Republican Guard (Algeria)

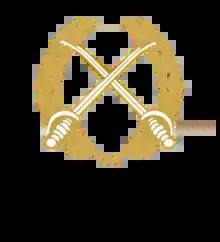
Insignia of the Republican Guard

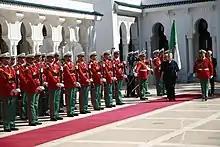
U.S. Secretary of State Hillary Clinton inspecting the Republican Guard in Algiers, 2012.

The Algerian Republican Guard, is a military corps of the Algerian army. It is under the direct authority of the President of Algeria. The Algerian Republican Guard is composed of about 12,000 troops. It includes a horse mounted cavalry unit. The cavalry detachment finds its roots in the mix of traditions of both the famous Berber cavalry, especially the Numidian cavalry and the equally famous Arab cavalry.